Éclans-Nenon

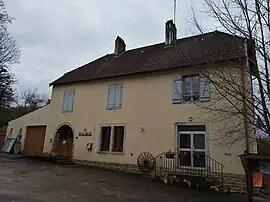
The town hall in Éclans-Nenon

Éclans-Nenon is a commune in the Jura department of Bourgogne-Franche-Comté in eastern France.